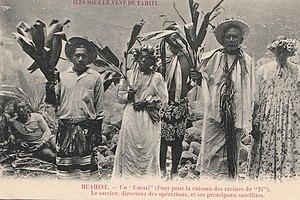
Iles Sous le Vent de Tahiti. Huahine. Un Umuti (Four pour la cuisson des racines de Ti) - Le sorcier, directeur des opérations, et ses principaux satellites. Carte postale ancienne.
Cordyline fruticosa, également appelé Épinard hawaïen, Ti ou Auti en Polynésie Française, Nouvelle-Zélande, Tonga et Samoa, Cordyline à la Réunion et en Nouvelle-Calédonie, Langue de femme à la Réunion encore et Roseau des Indes ou Foulard en Guadeloupe et en Martinique, est un arbuste aux feuilles persistantes de la famille des Agavacées.